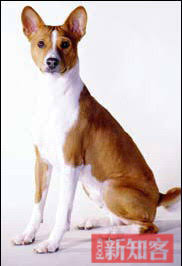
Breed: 243-n000103-basenji